Relief Wings

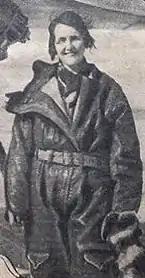
Ruth Nichols, founder of Relief Wings

Relief Wings was founded in 1940 by Ruth Rowland Nichols as a humanitarian air service for disaster relief. Consisting of private aircraft, volunteer medical professionals and a network of medical facilities, Relief Wings were able to contribute an effective air-ambulance service to the programme of civil defence. Relief Wings was organised and run by women, with women being eligible to participate in any of the roles available in the organisation. Chapters of Relief Wings were organised in 36 states of the US.